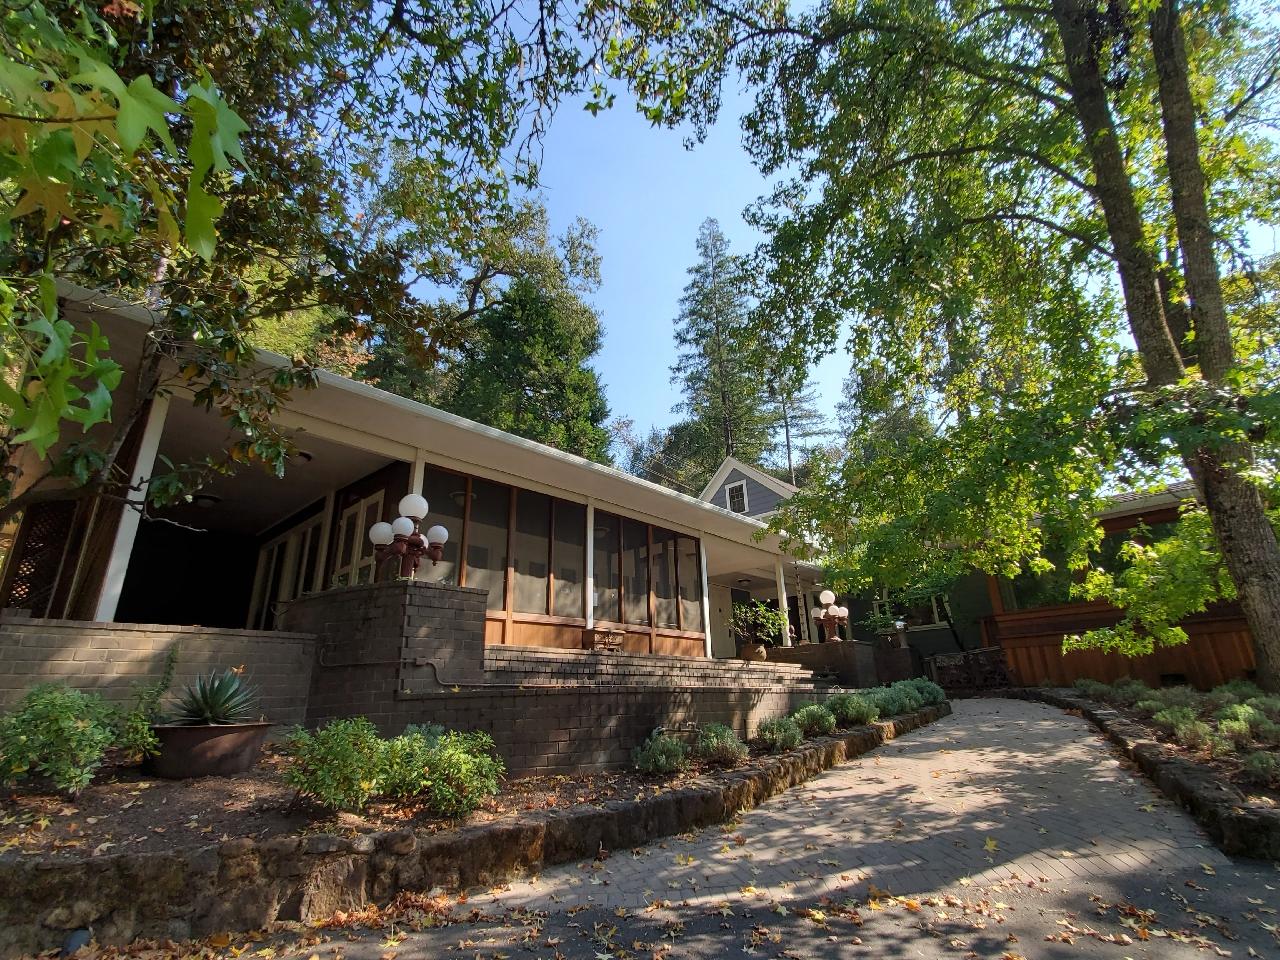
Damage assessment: no_damage